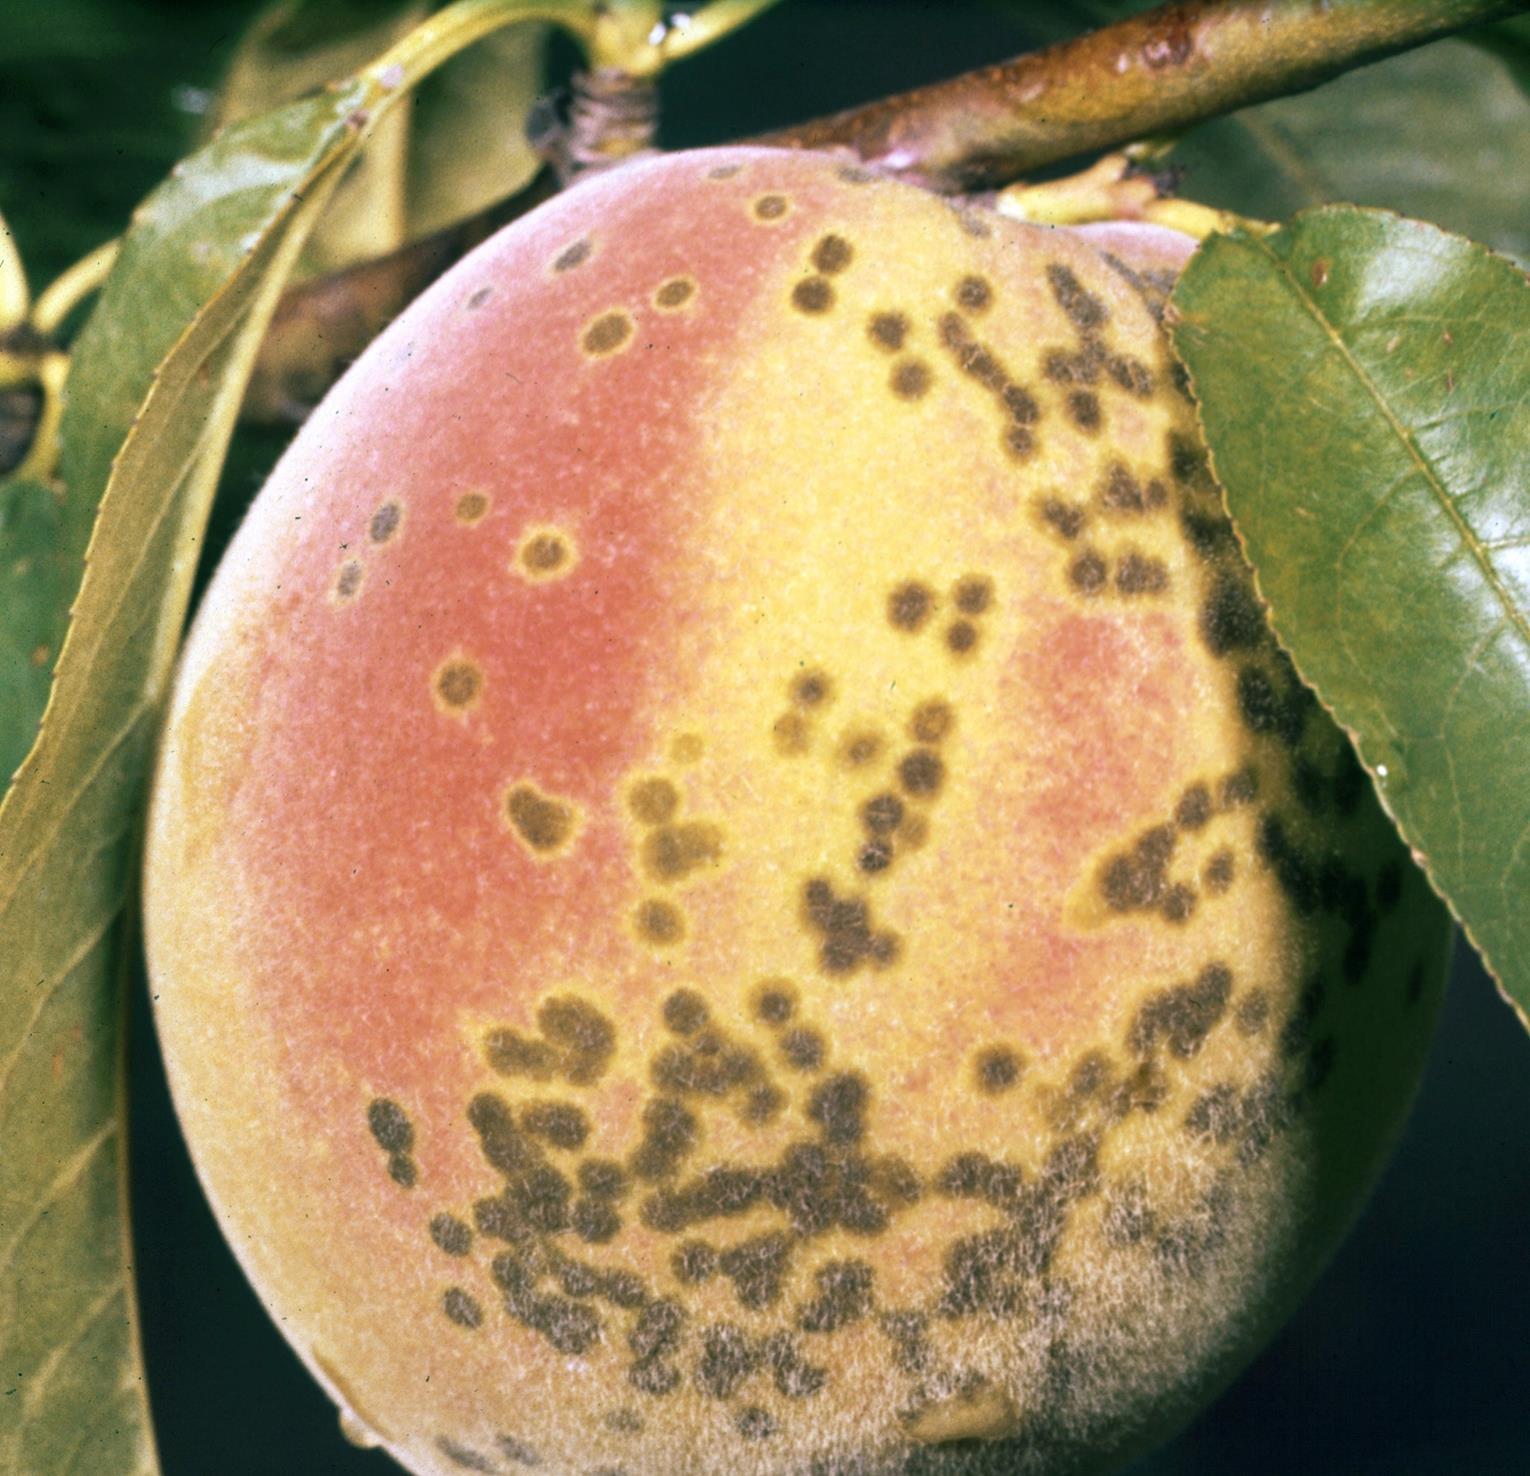
Plant: Peach
Disease: peach scab